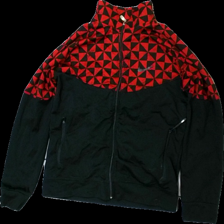
View: front
Type: Cardigan
Category: Children
Brand: Nike
Colors: Black, Red
Material: 100% polyester
Pattern: Geometric print
Cut: Regular
Size: 164
Season: Spring
Stains: Major
Holes: Major
Damage: fläck arm
Damage location: bottom right
Damage 2 location: bottom right
Damage 3: fläckar
Damage 3 location: bottom center
Price range: <50
Recommended usage: Export
Description: svart kofta med röda trianglar upptill,nopprig och fläckar fram och arm